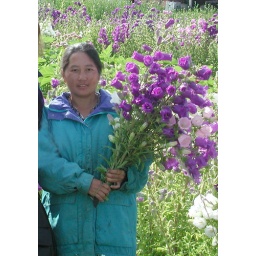
bouquet in the field